Teignmouth

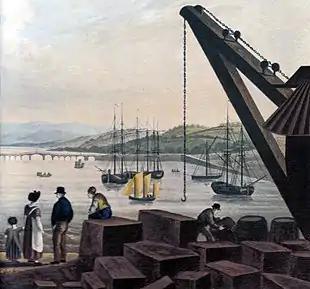
The New Quay at Teignmouth in 1827 with a large crane and blocks of cut granite ready for transshipment

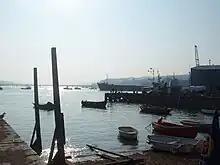
New Quay in 2006

The port of Teignmouth, in existence since the 13th century, remains active, mostly handling clay, timber and grain.